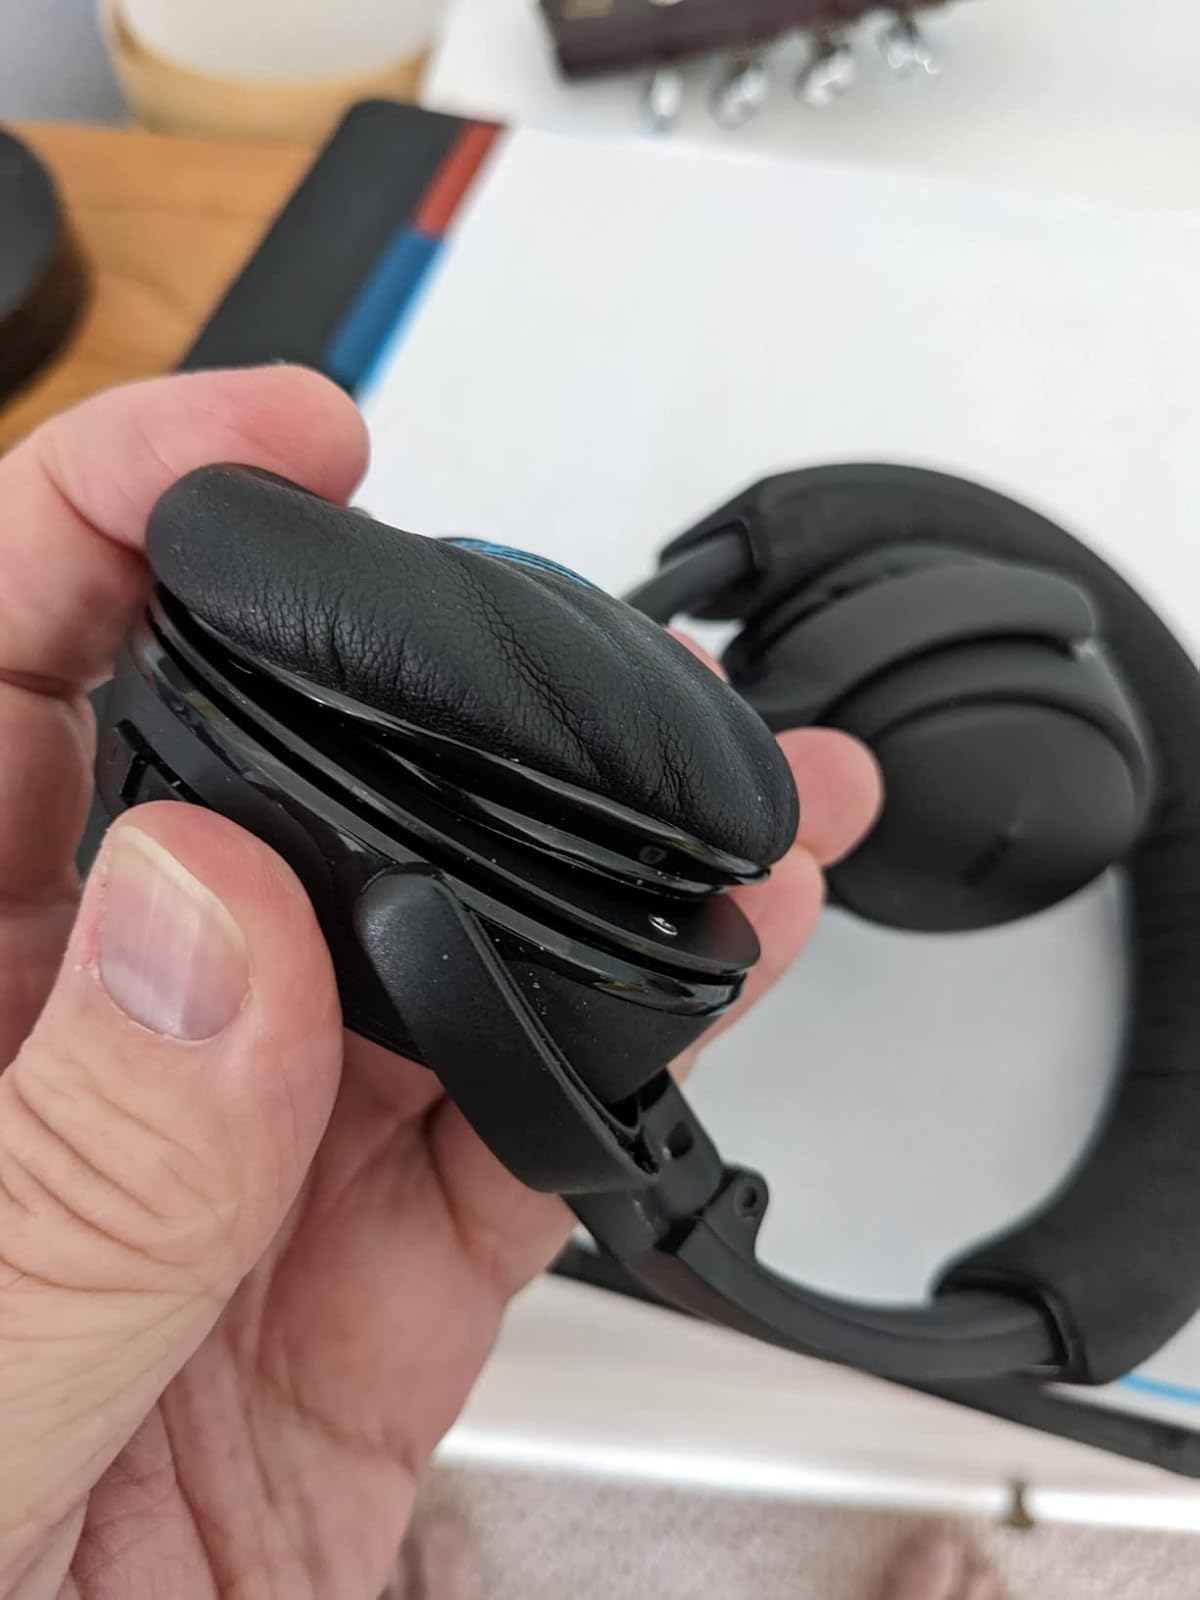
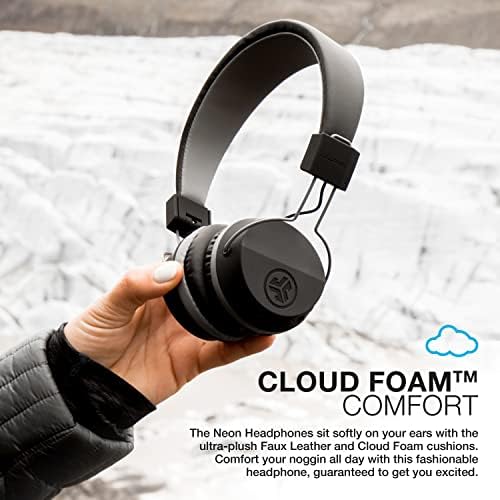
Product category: headphones
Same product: no